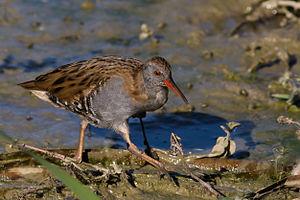
Le Râle d'eau est une espèce d'oiseaux de la famille des rallidés. L'adulte mesure de 23 à 28 cm de long et a, comme les autres râles, un corps aplati latéralement lui permettant de se frayer plus facilement un chemin dans les roselières, son habitat préférentiel. Ses parties supérieures sont brunes et ses parties inférieures gris-bleu. Il a des rayures noires sur les flancs, de longs orteils, une courte queue et un long bec rougeâtre. Les jeunes sont similaires aux adultes, mais la partie gris-bleu du plumage de l'adulte est chamoisée chez les jeunes. Les nouveau-nés sont couverts d'un duvet noir, comme chez tous les autres râles.
Le Site de Grand Intérêt Biologique des Viviers, plus connu sous le nom de Terril des Viviers est un ancien site de charbonnage s'étendant à l'est de Gilly, section de la ville de Charleroi.